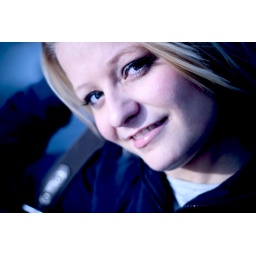
Portrait of Pia with blue sky in the background